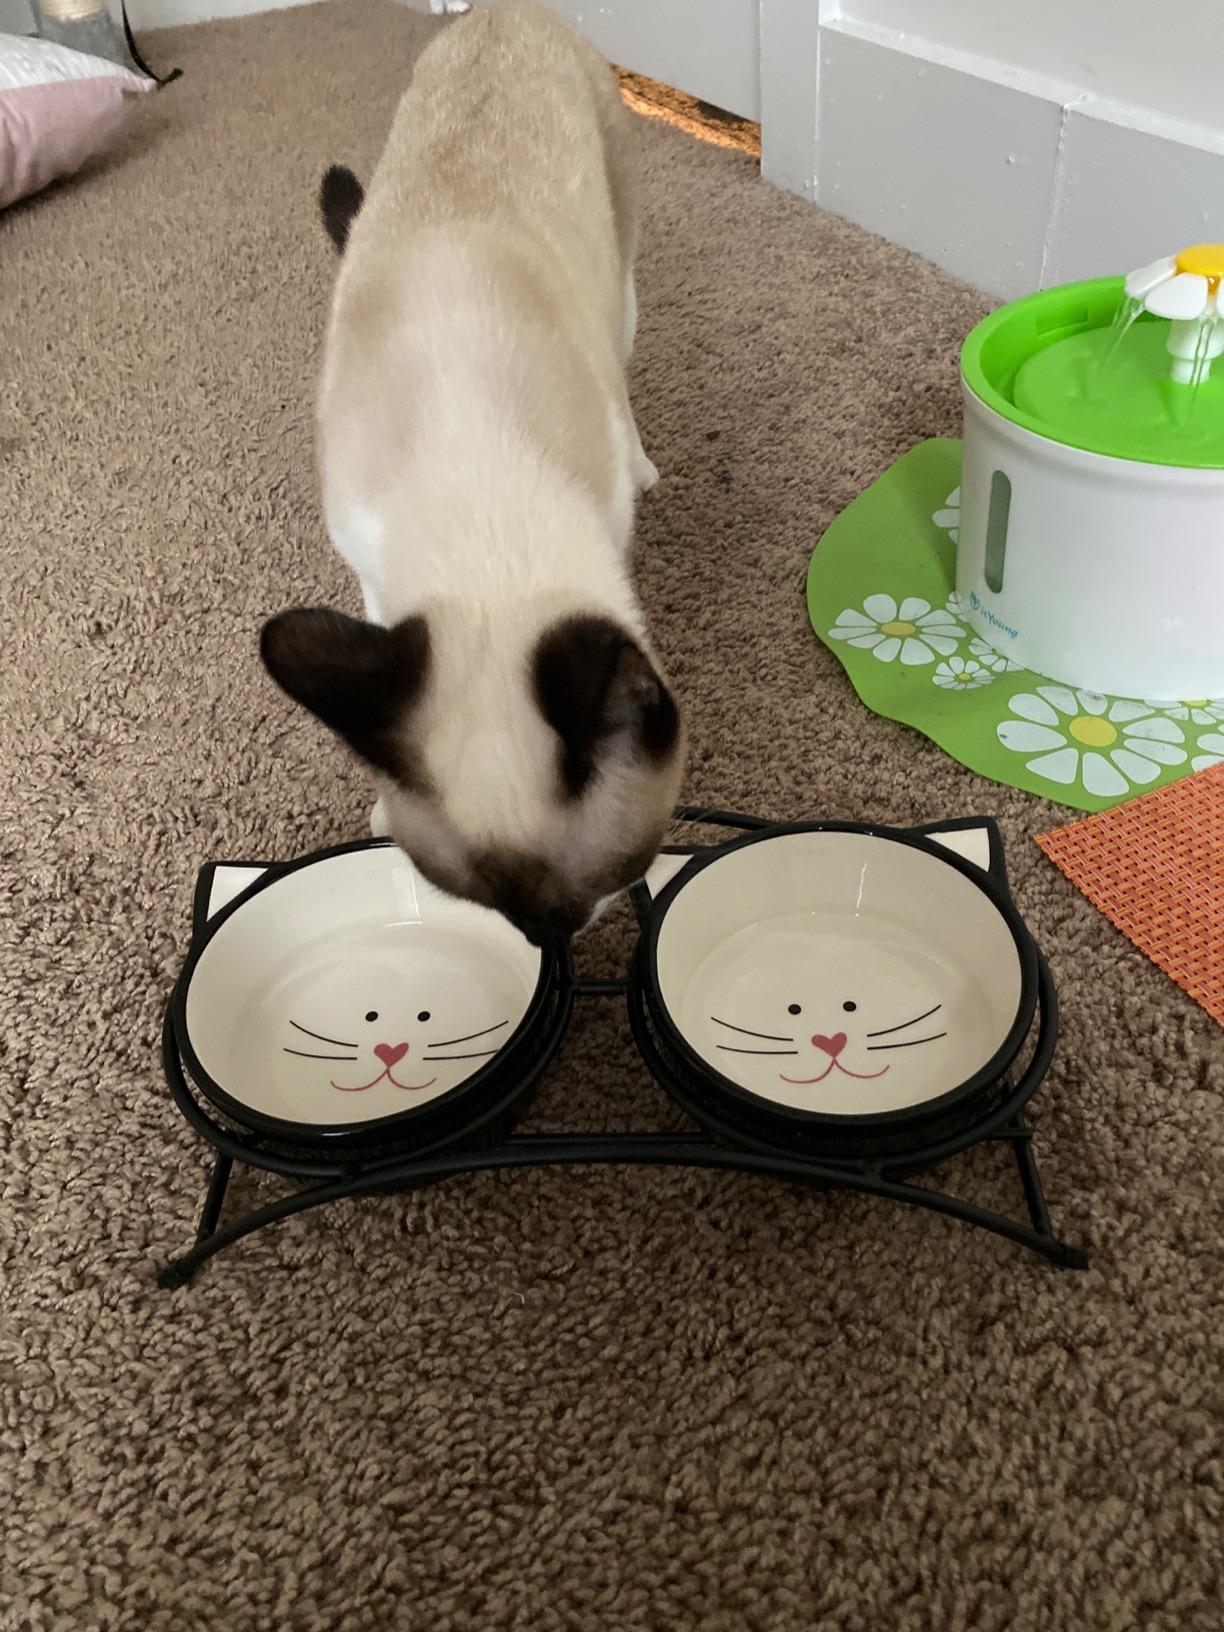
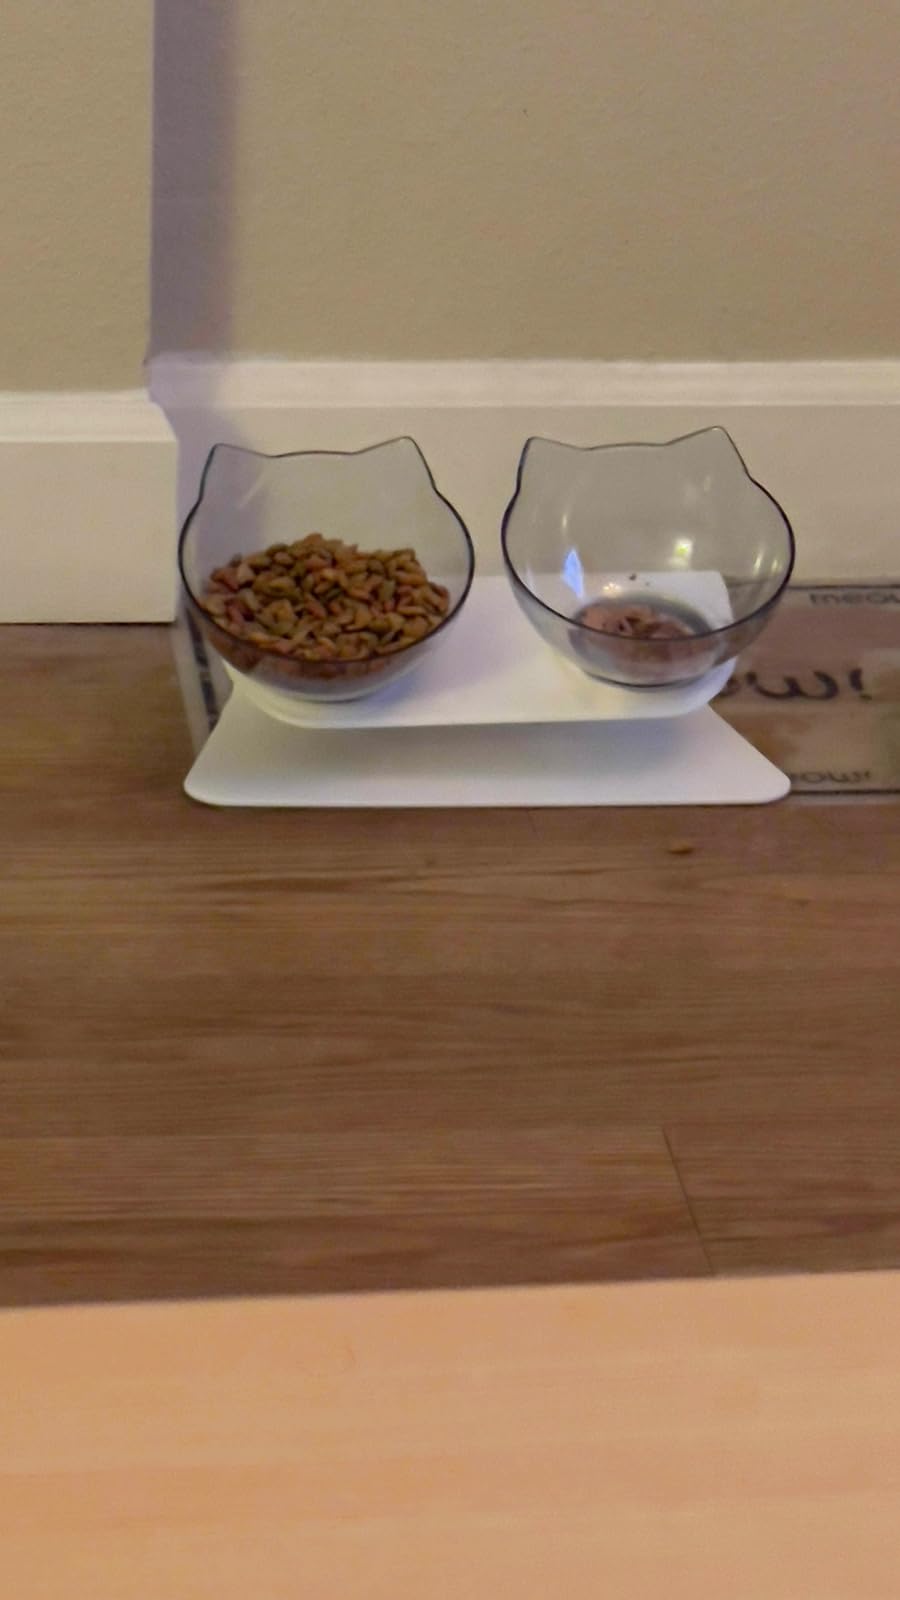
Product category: items_bowl
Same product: no